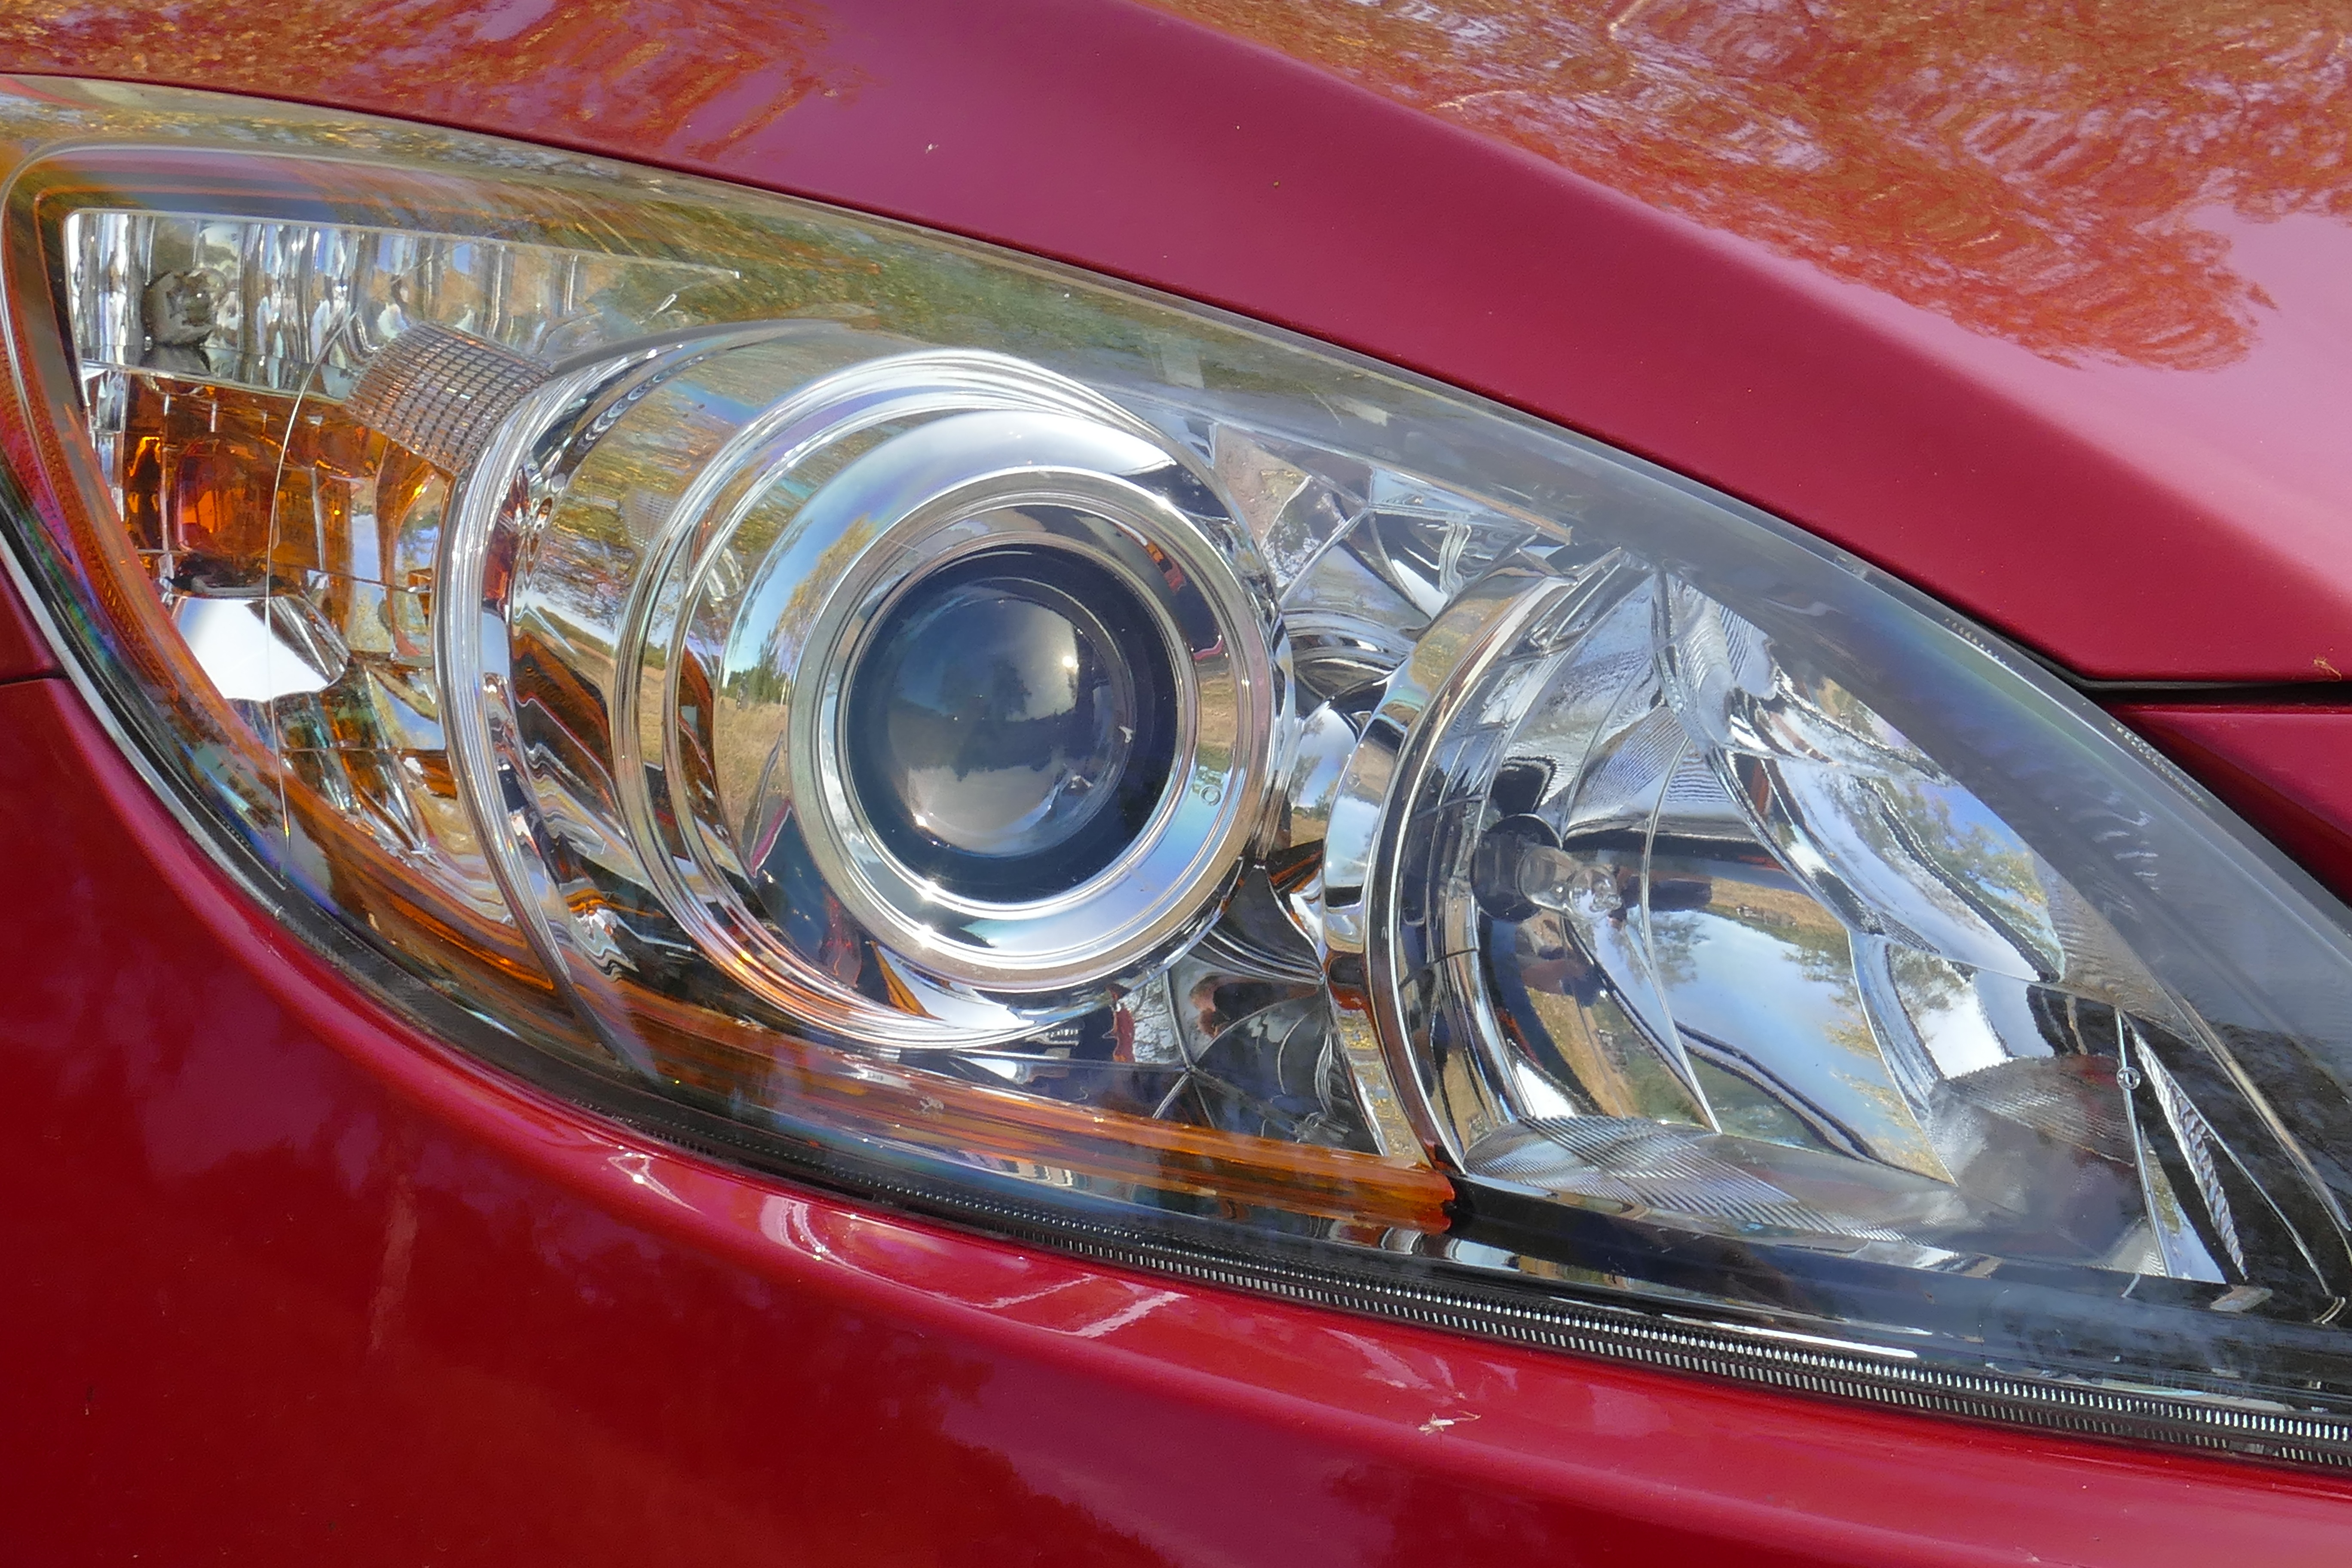
light, car, wheel, red, vehicle, auto, close, spotlight, headlamp, bumper, eye, rim, pkw, city car, land vehicle, automobile make, automotive exterior, compact car, automotive design, luxury vehicle, family car, executive car, mid size car, automotive lighting